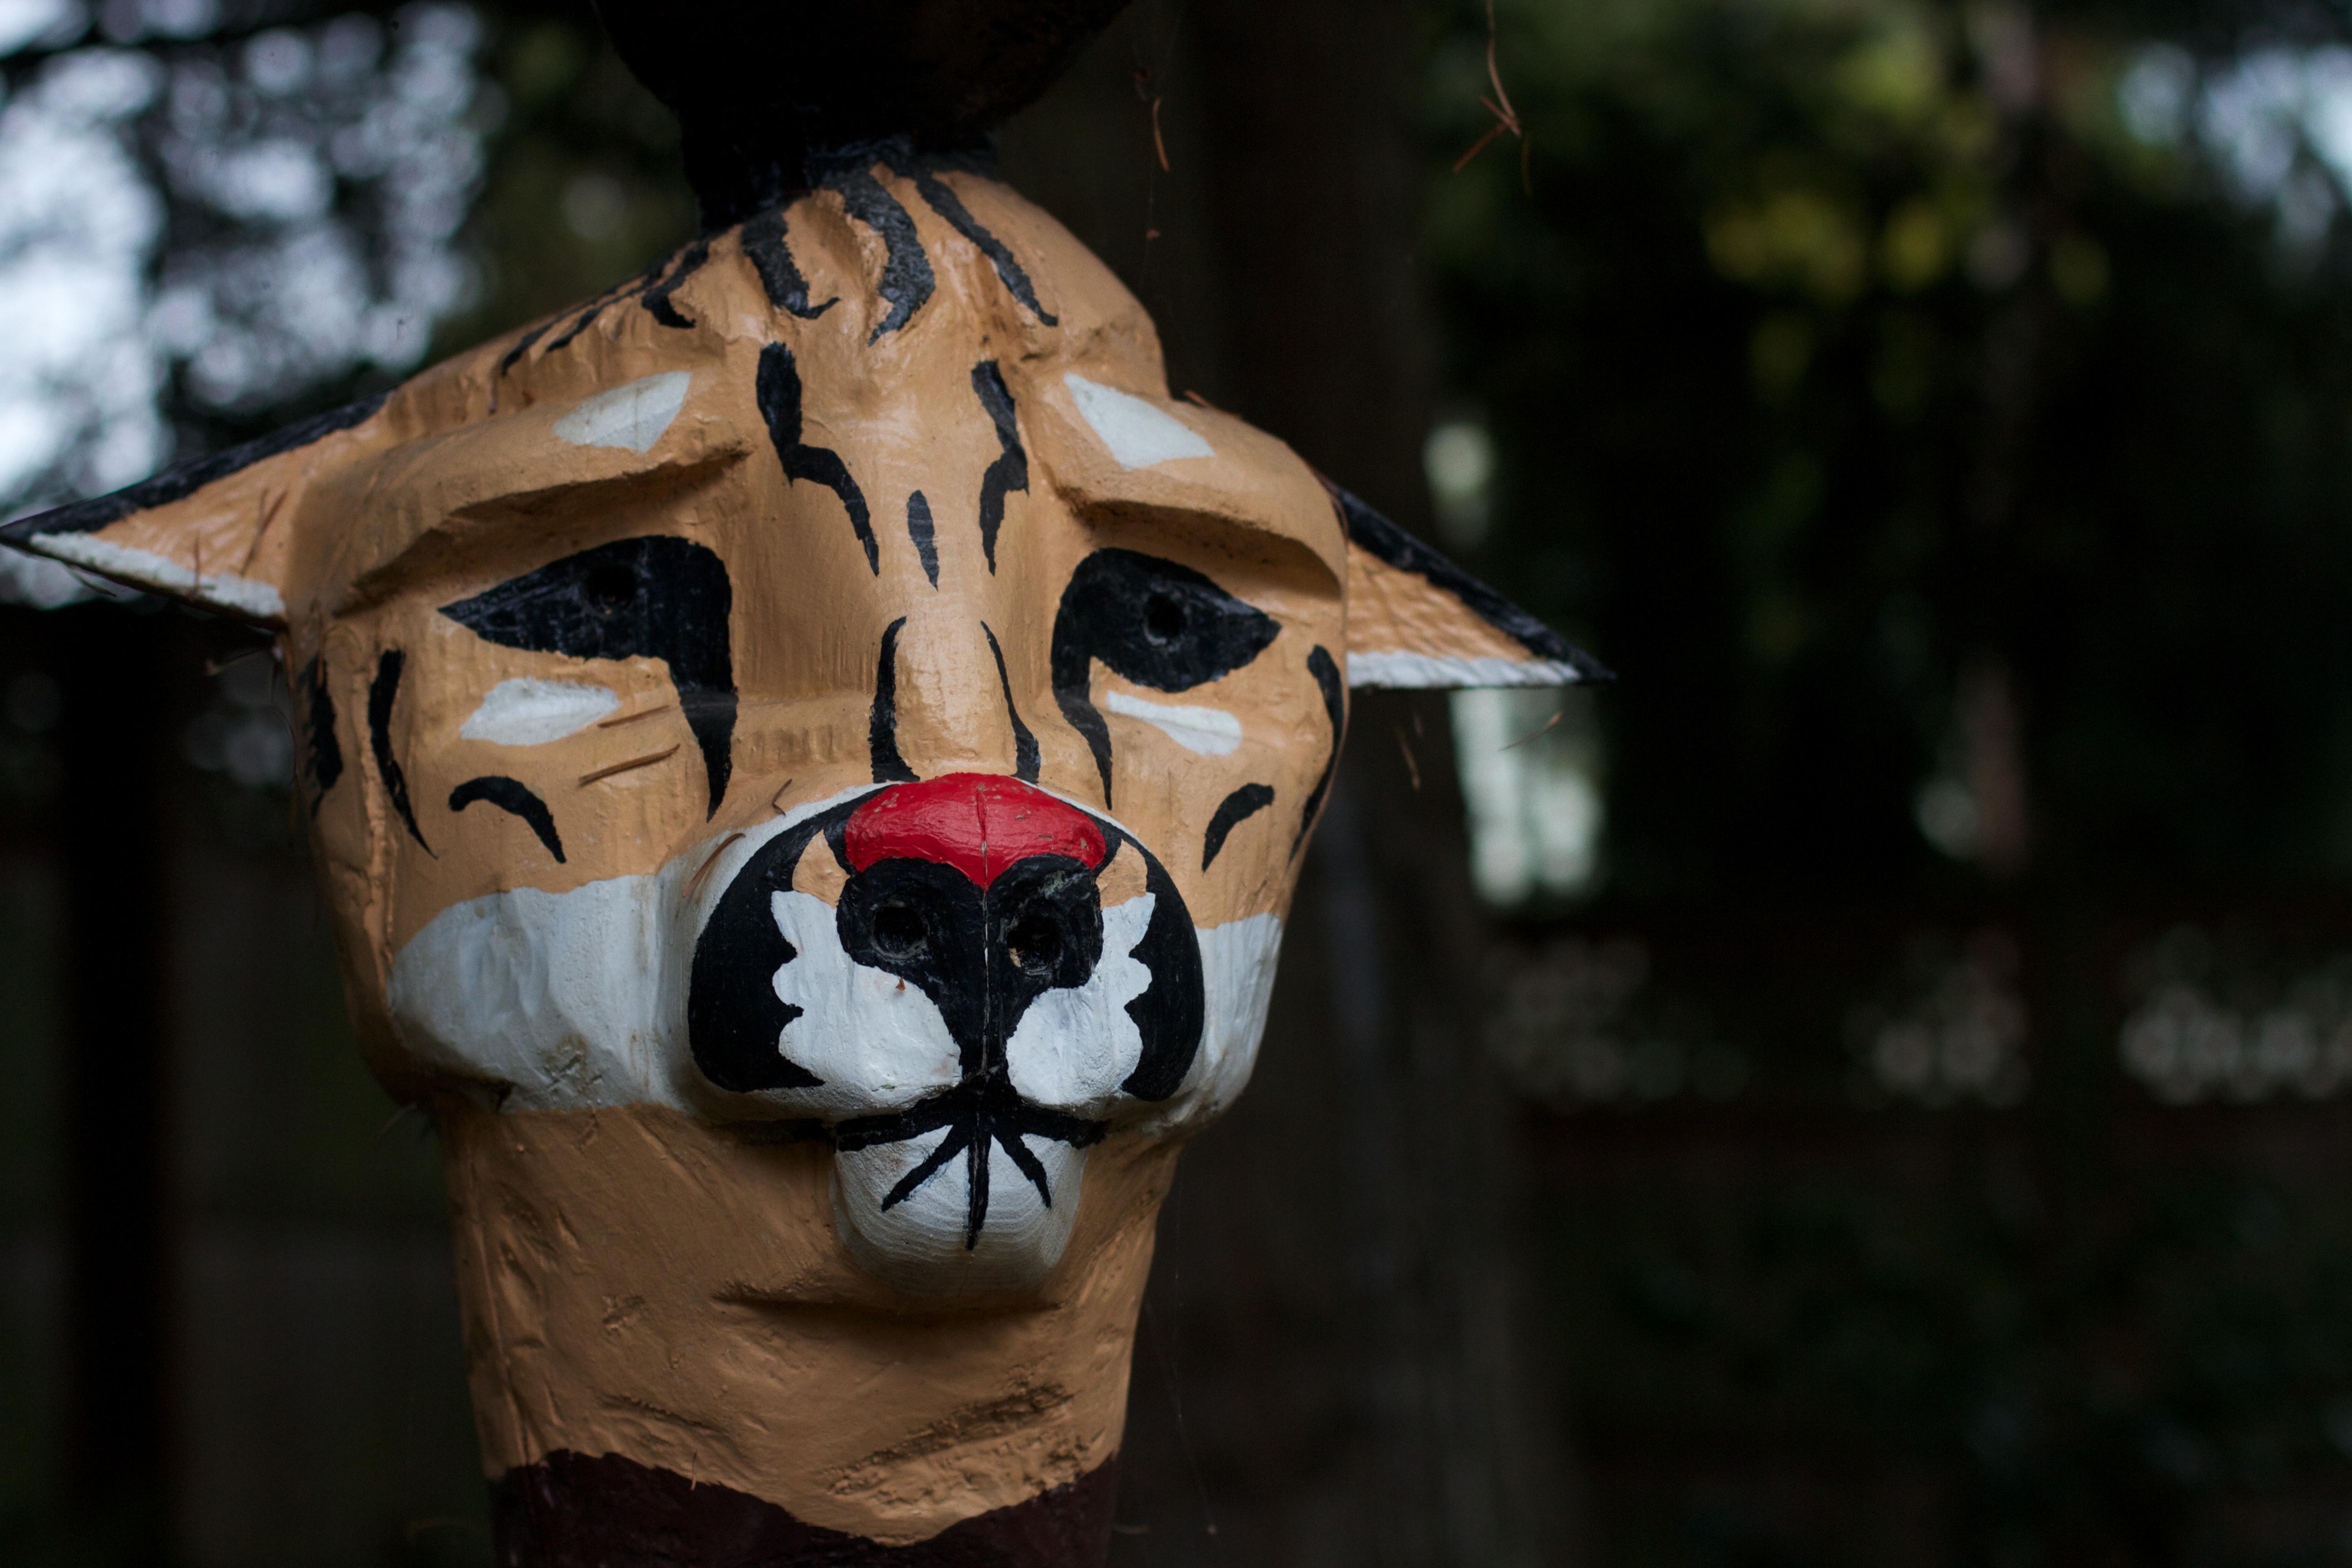
clothing, sculpture, art, head, costume